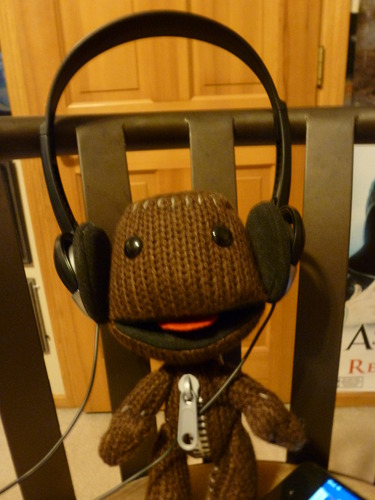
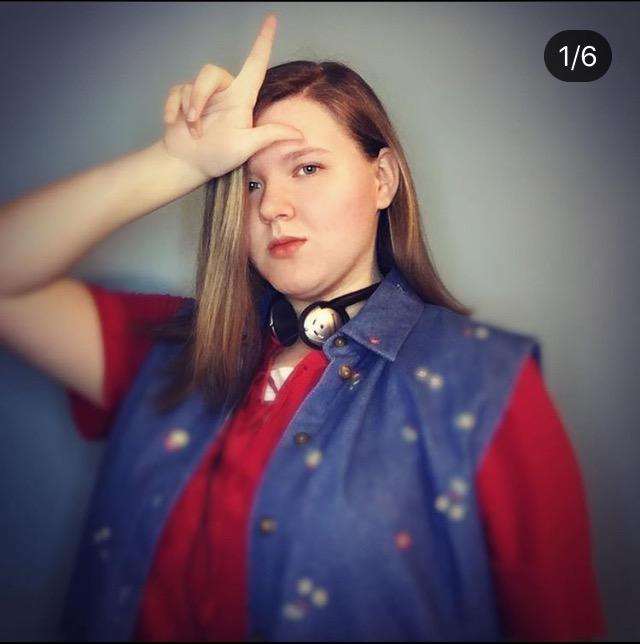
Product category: headphones
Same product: yes